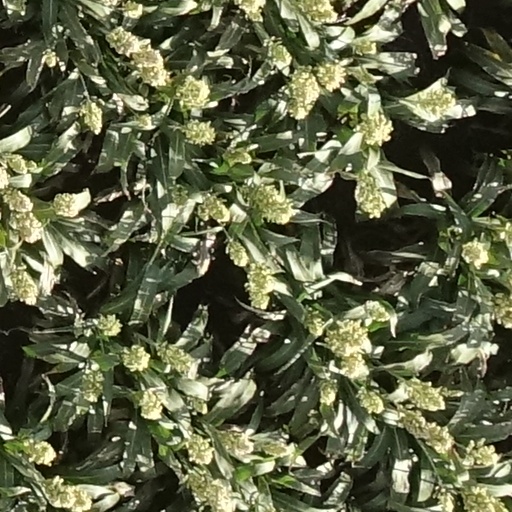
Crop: sorghum